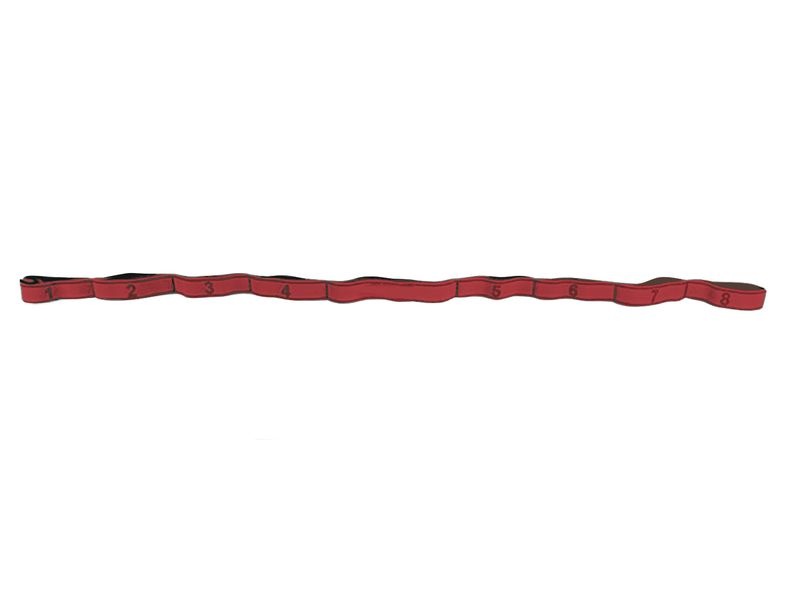
Banda Elastica in Tessuto con Asole STRONG COD.AHF-143 Linea Toorx
Banda Elastica in Tessuto con Asole STRONG Linea Toorx Banda elastica in tessuto 8 prese con passo 15 cm 1 asola centrale da 25 cm Resistenza light 10 kg. La banda ha una lunghezza 145 cm I riferimenti numerici su ciascuna asola corrispondono ai differenti livelli di intensità di sforzo, crescenti in base al grado di allenamento. Intensità di resistenza è di 15 kg. Colore rosso.
Brand: Toorx Fitness
Category: Sporting Goods > Fitness & General Exercise Equipment > Exercise Bands & Loops